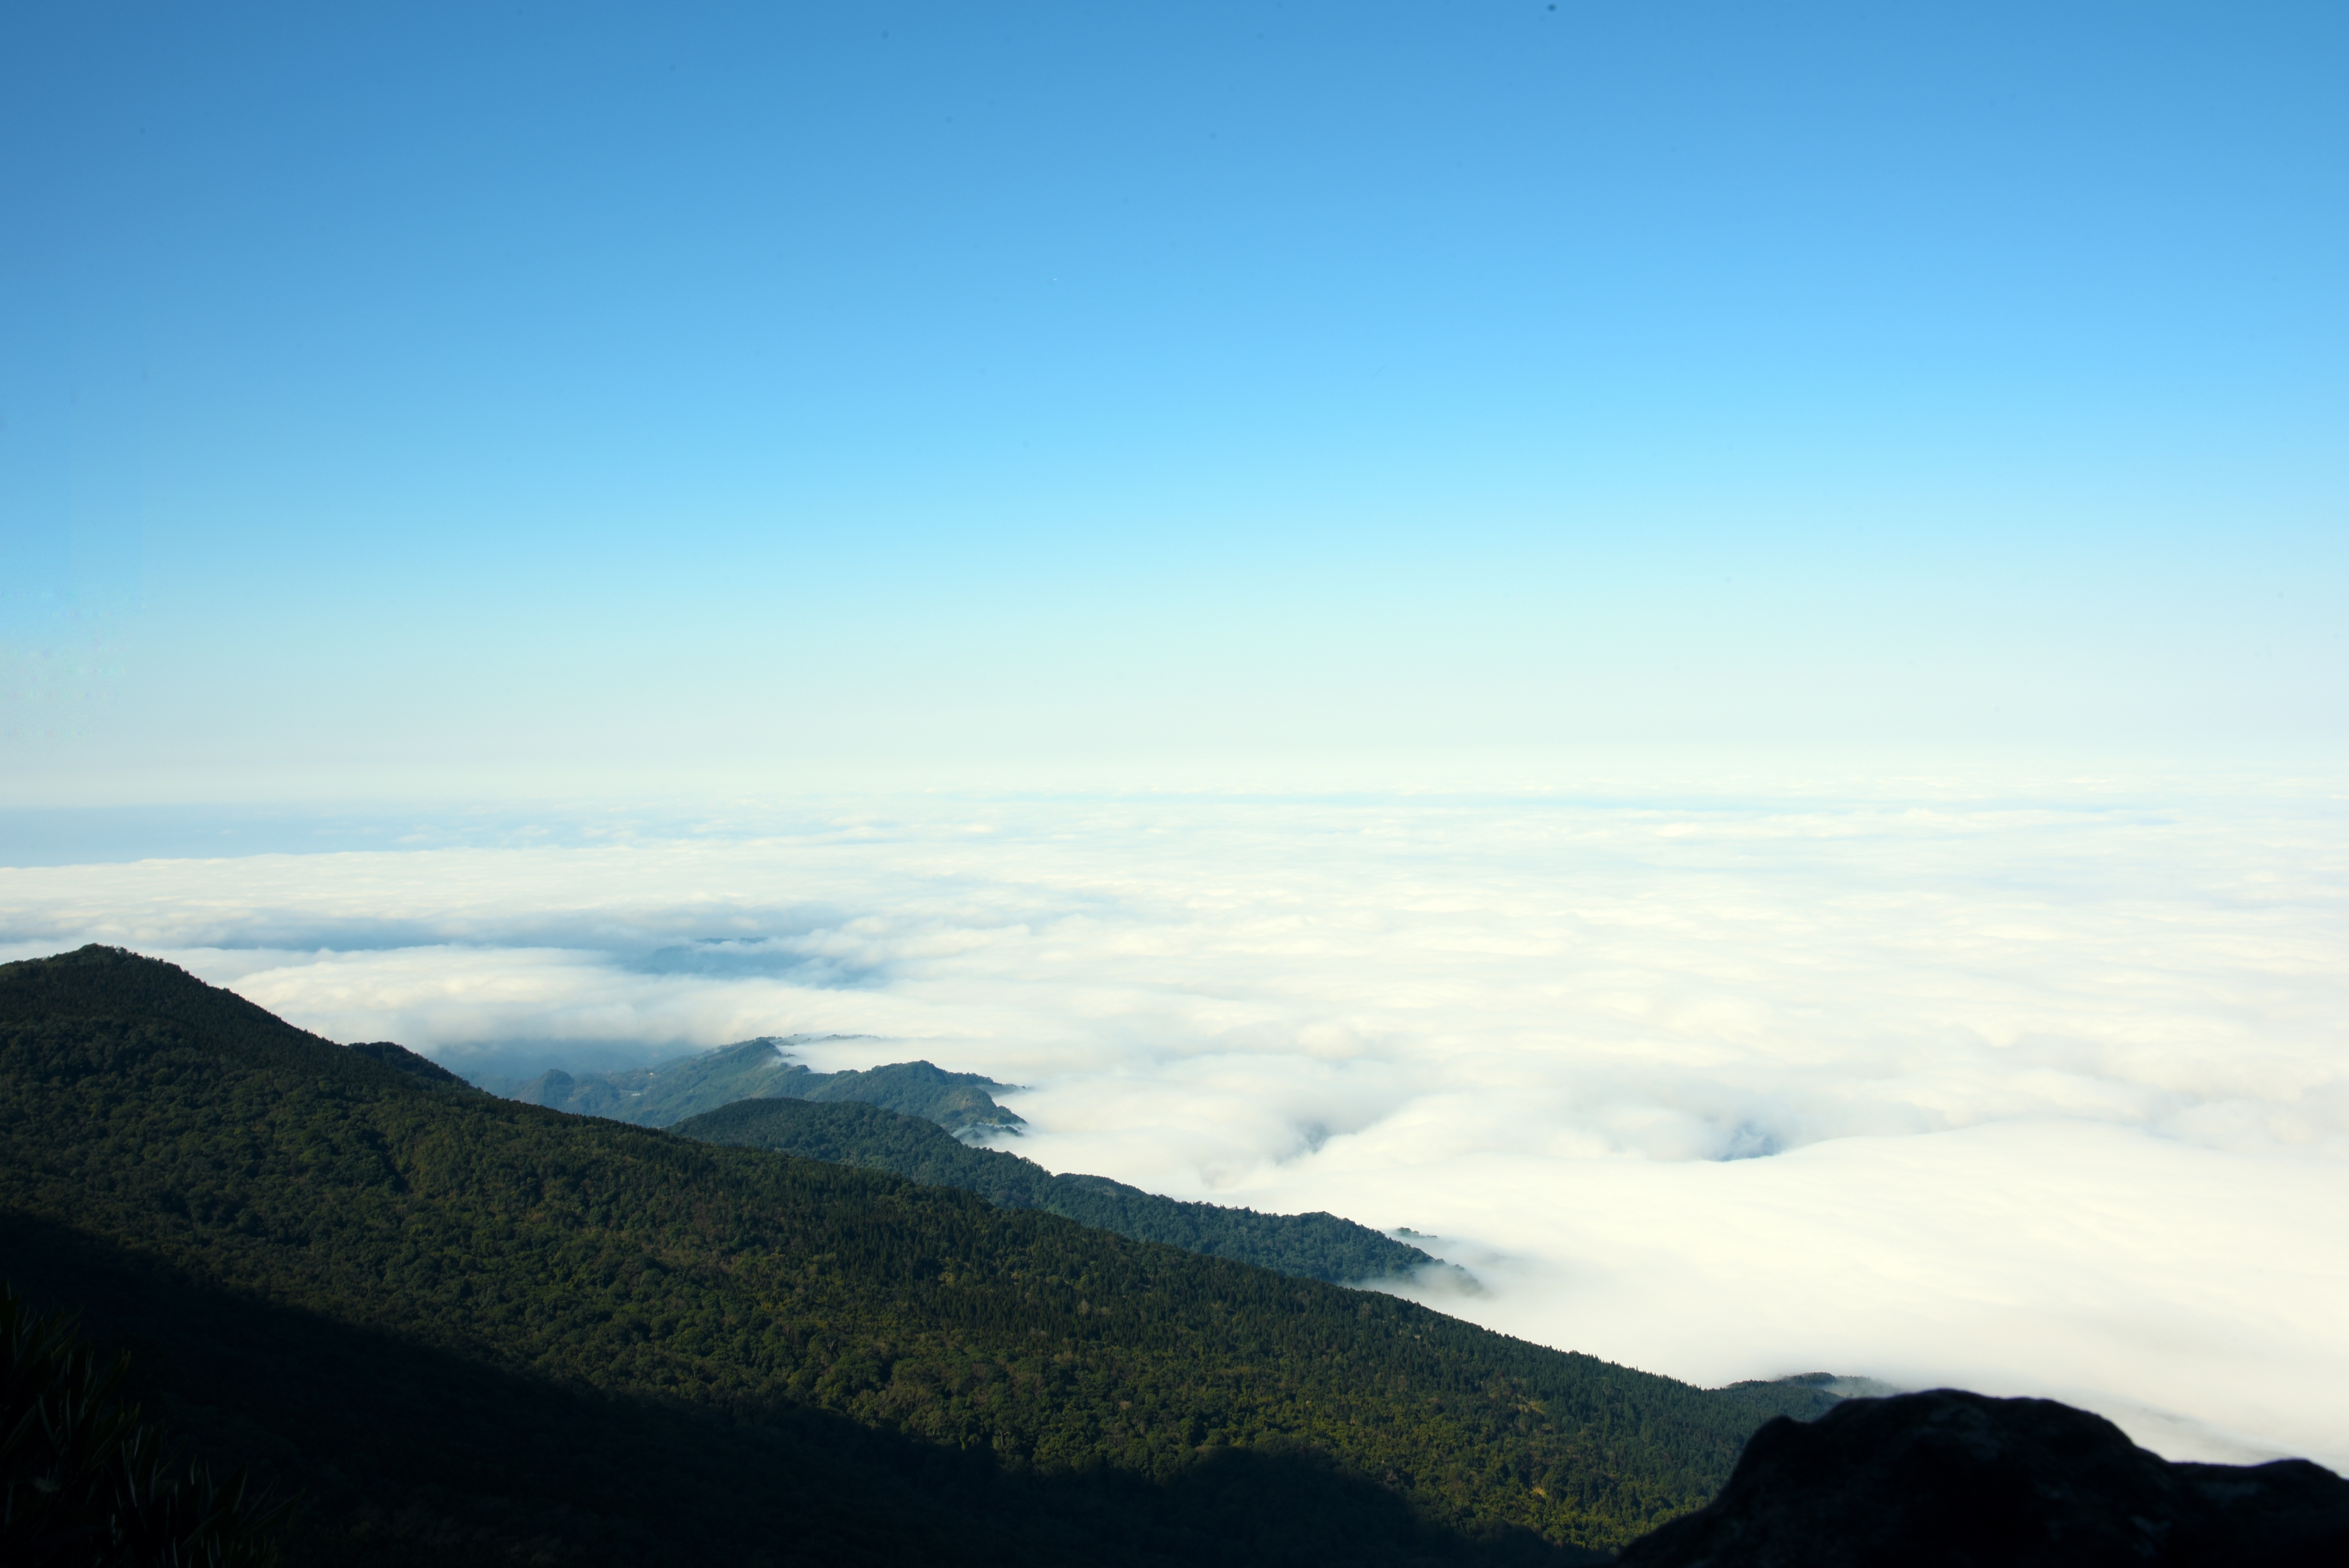
sea, horizon, mountain, cloud, sky, hill, dawn, mountain range, ridge, summit, plateau, fell, landform, geographical feature, atmospheric phenomenon, mountainous landforms